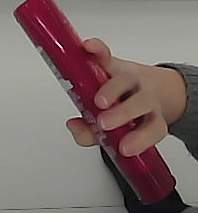
Product: loreal_shampoo